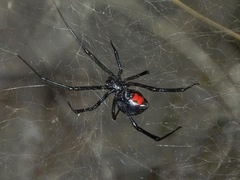
Species: Lactrodectus_hesperus